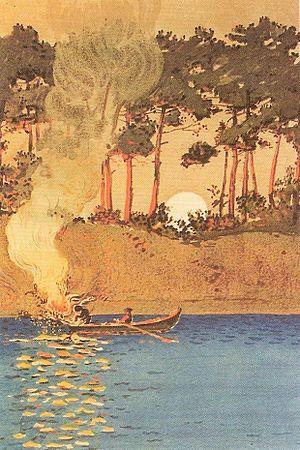
La pêche au flambeau sur le bassin d'Arcachon (Aquitaine) Jean Paul Alaux (1909)
Une pinasse du bassin d'Arcachon ou pinassote est une petite embarcation à fond plat, à voile au tiers et avirons puis à moteur. Elle est utilisée traditionnellement pour la pêche et l'ostréiculture.
Jean-Paul Alaux est un architecte français, né à Bordeaux le 12 mars 1876 et décédé à Bordeaux le 15 octobre 1955.